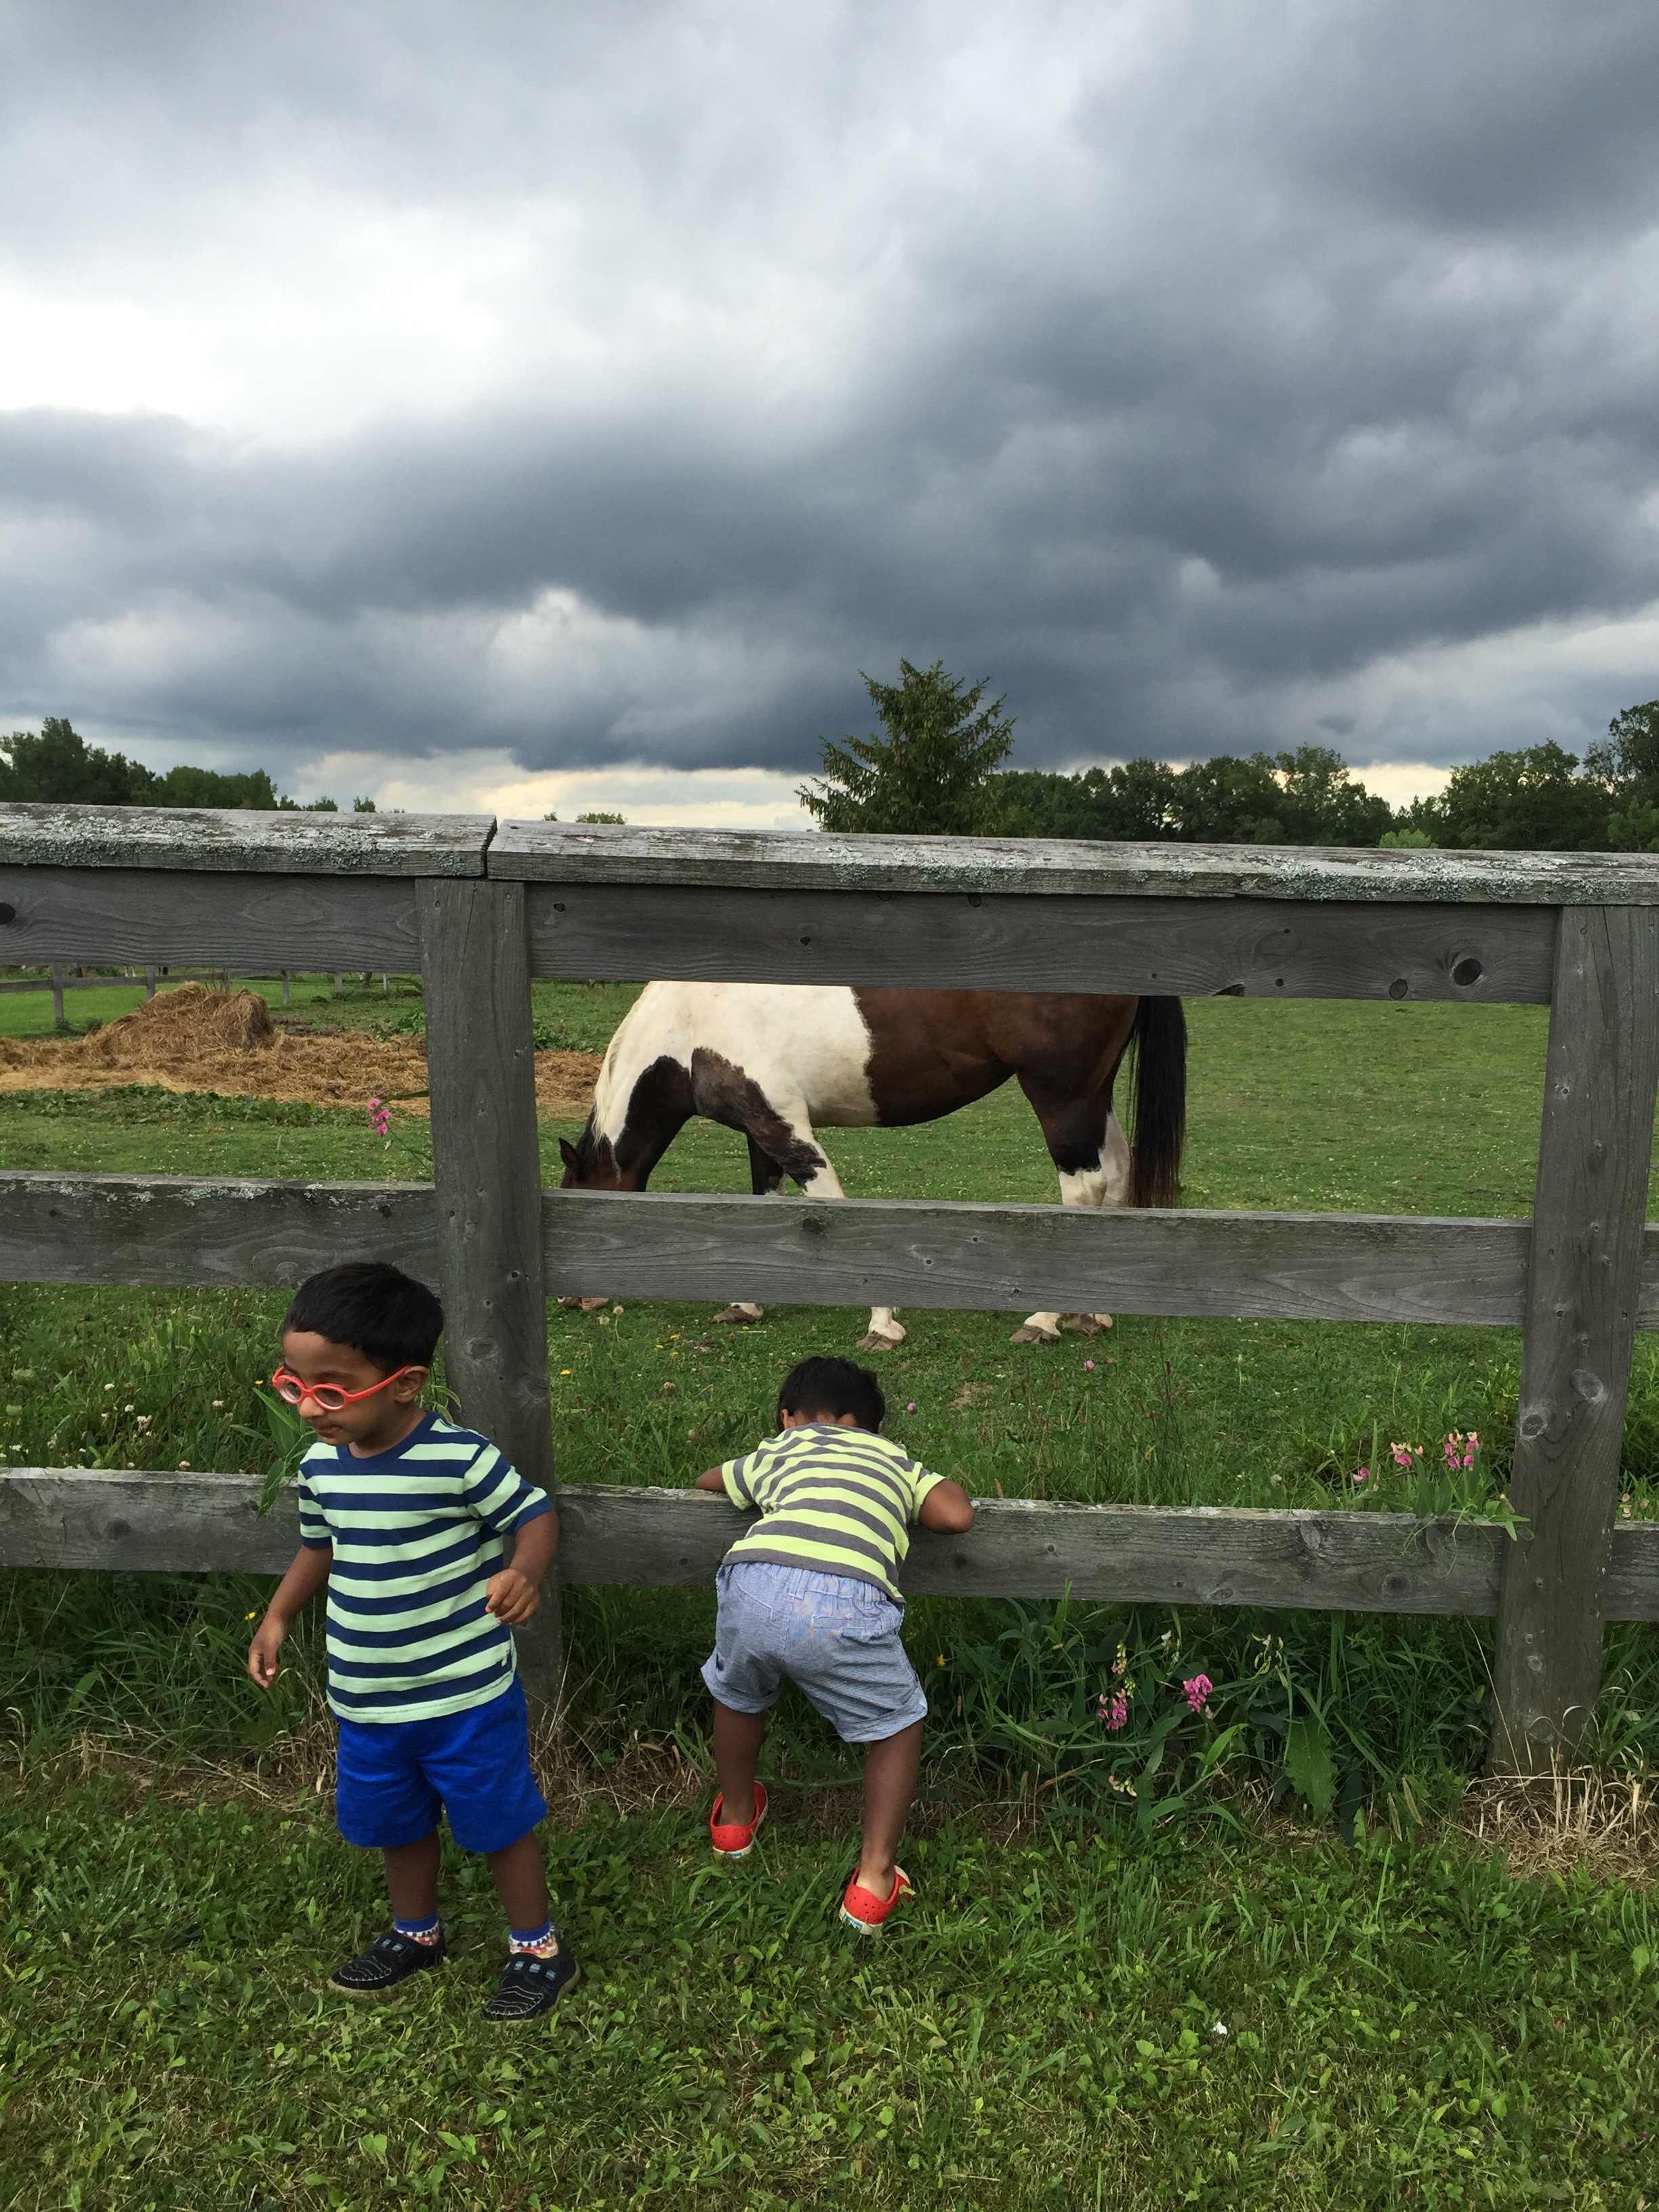
grass, farm, meadow, pasture, horse, rural area